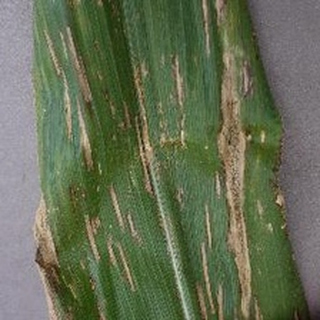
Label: corn_gray_leaf_spot